Leen Nupa

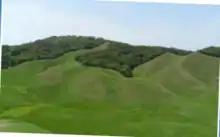

Leen Nupa, also spelled Len Nupa, is a valley in Tedim, Chin state, Myanmar. It is also known as Buan Nel.